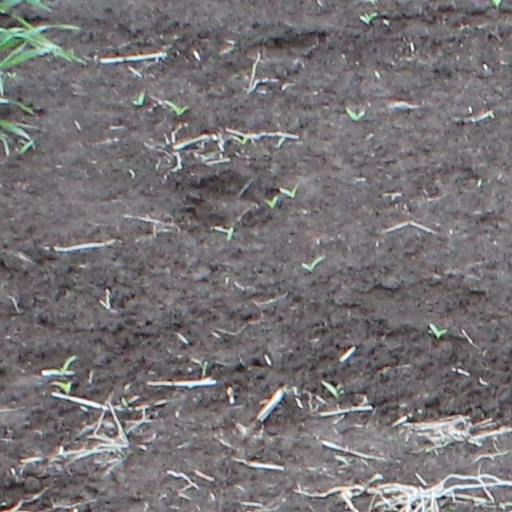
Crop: wheat